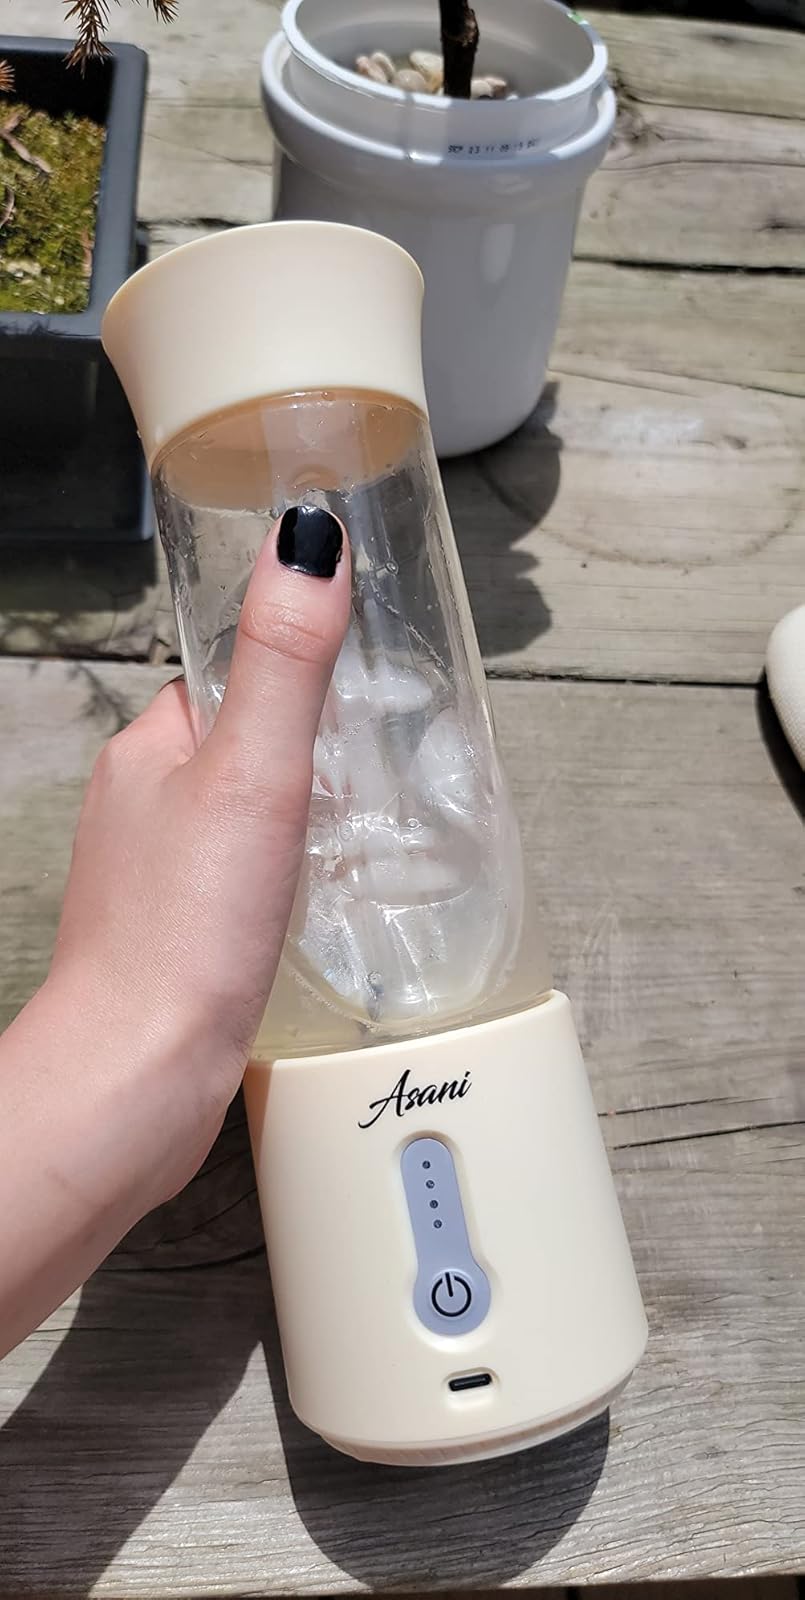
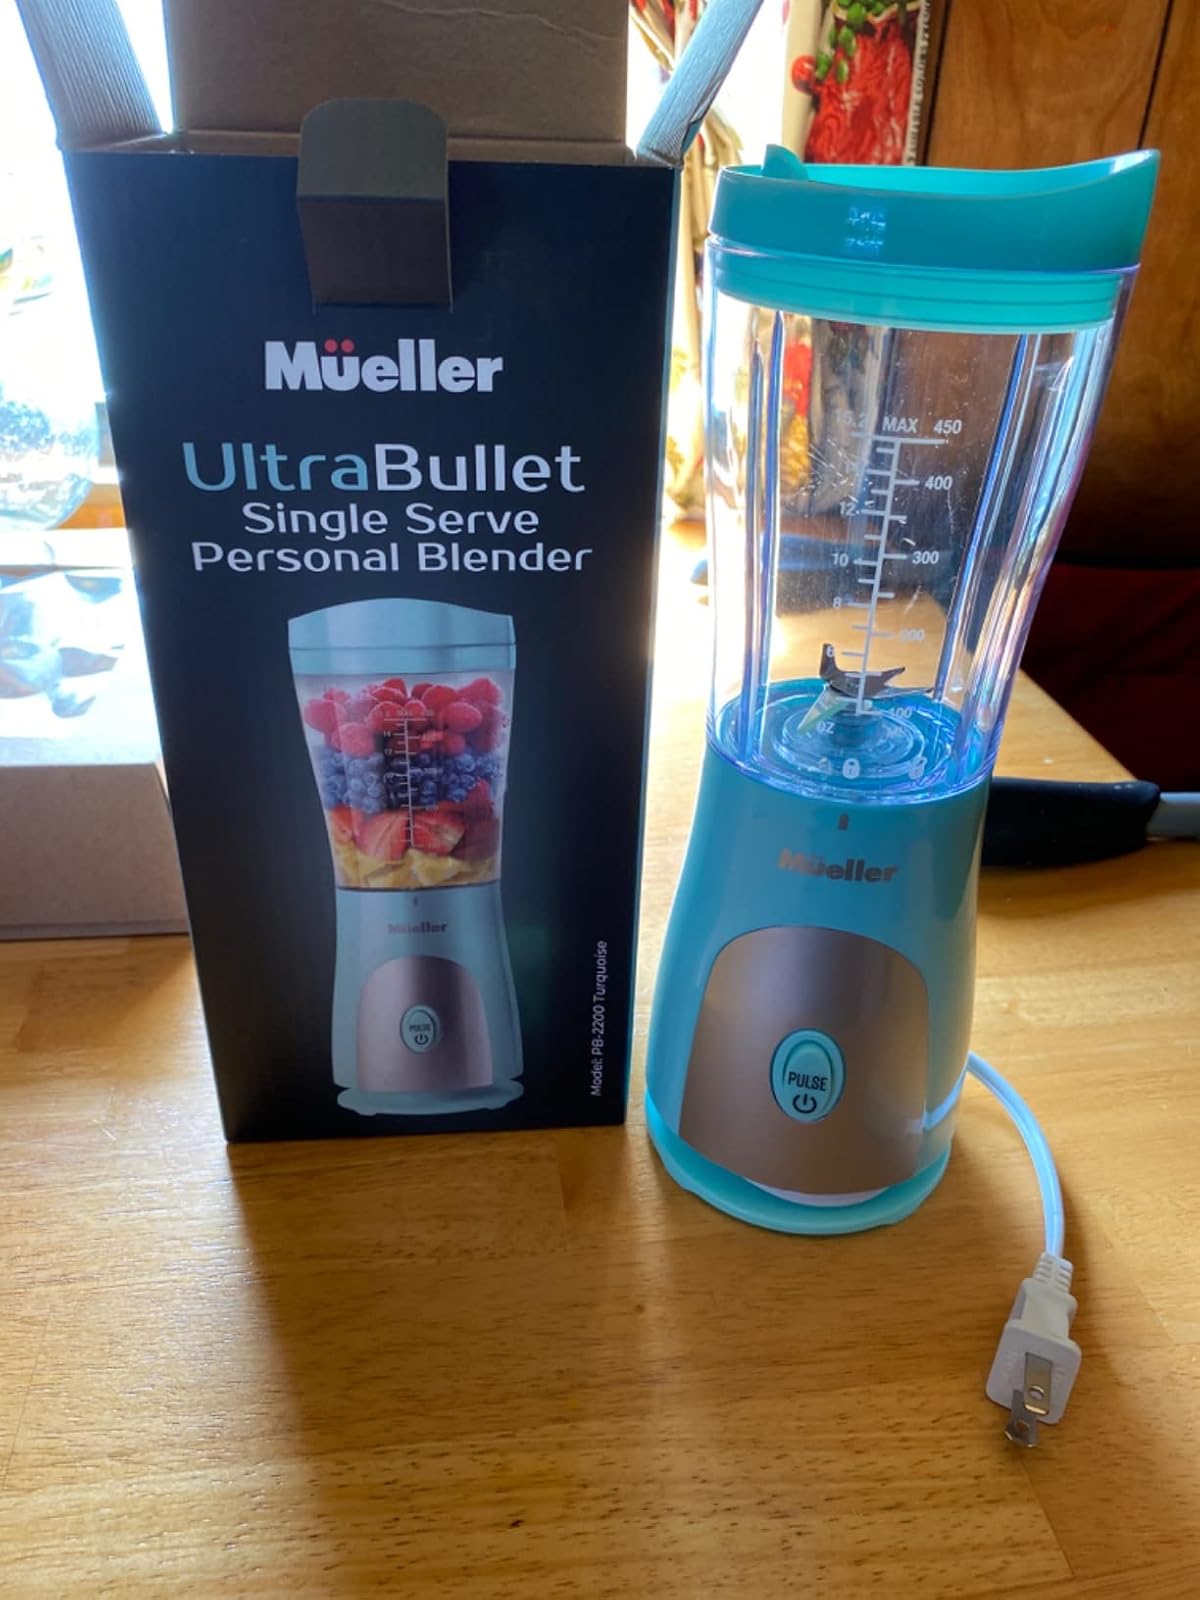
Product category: items_blender
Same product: no